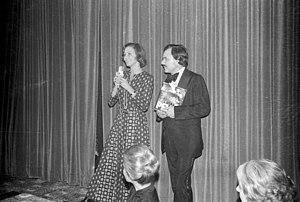
Marie-Louise Steinbauer est une journaliste et animatrice de télévision allemande.